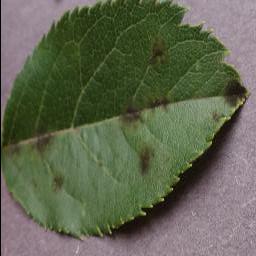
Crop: apple
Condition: scab